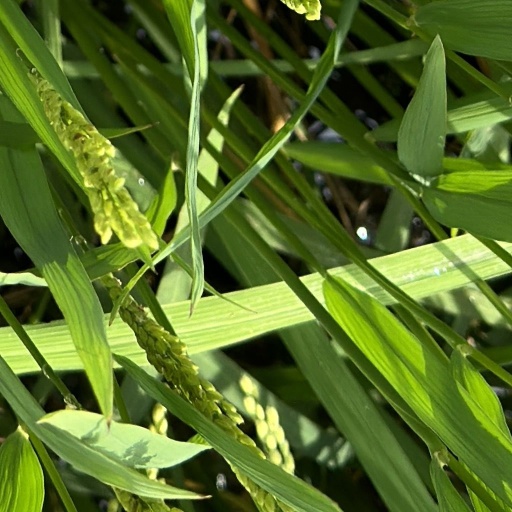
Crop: rice